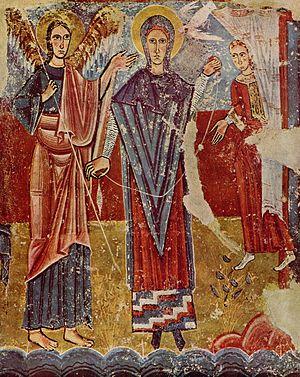
Le musée national d'Art de Catalogne, également connu par son acronyme MNAC, se trouve dans la ville de Barcelone. Il est particulièrement renommé pour sa collection d'art roman considérée comme une des plus complètes du monde. Son directeur est Josep Serra i Villalba.